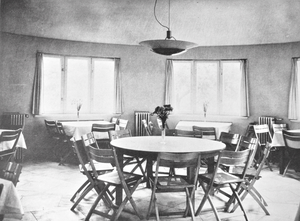
La salle à manger pour étudiants et enseignants de Musikheim à Francfort-sur-l'Oder en Allemagne, conçue par l'architecte Otto Bartning (1878-1959) et réalisée par le designer de meubles Erich Dieckmann (1896-1944)